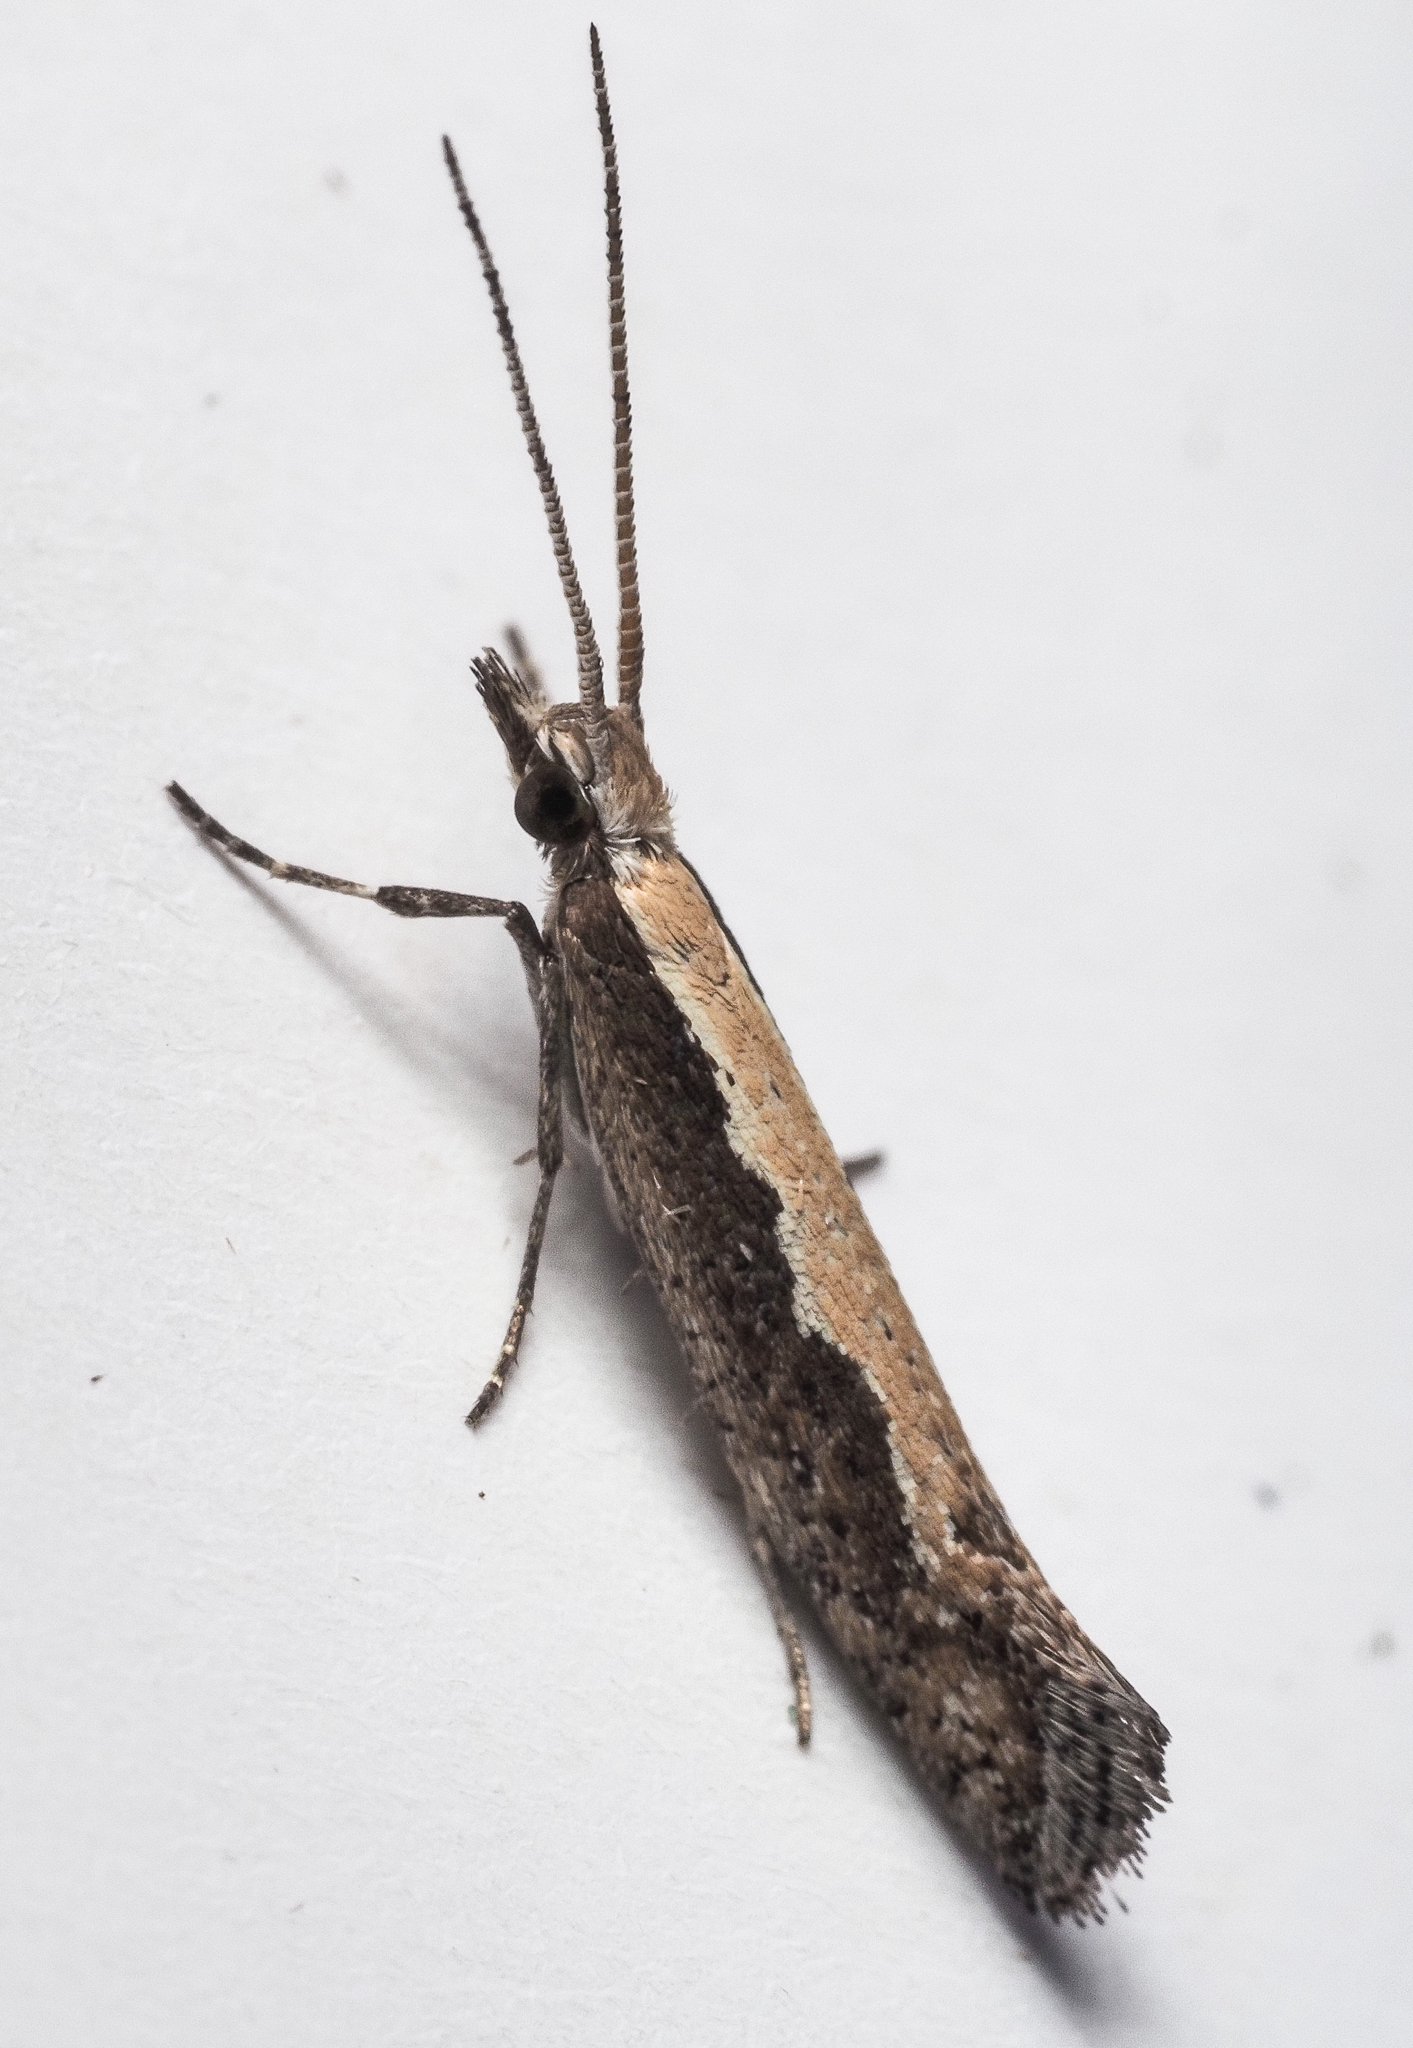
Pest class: diamondback_moth